Mustard gas

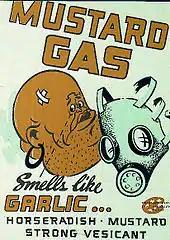
US Army World War II gas identification poster, –1945

Mustard gases were possibly developed as early as 1822 by César-Mansuète Despretz (1798–1863). Despretz described the reaction of sulfur dichloride and ethylene but never made mention of any irritating properties of the reaction product. In 1854, another French chemist, Alfred Riche (1829–1908), repeated this procedure, also without describing any adverse physiological properties. In 1860, the British scientist Frederick Guthrie synthesized and characterized the mustard agent compound and noted its irritating properties, especially in tasting. Also in 1860, chemist Albert Niemann, known as a pioneer in cocaine chemistry, repeated the reaction, and recorded blister-forming properties. In 1886, Viktor Meyer published a paper describing a synthesis that produced good yields. He combined 2-chloroethanol with aqueous potassium sulfide, and then treated the resulting thiodiglycol with phosphorus trichloride. The purity of this compound was much higher and consequently the adverse health effects upon exposure were much more severe. These symptoms presented themselves in his assistant, and in order to rule out the possibility that his assistant was suffering from a mental illness (psychosomatic symptoms), Meyer had this compound tested on laboratory rabbits, most of which died. In 1913, the English chemist Hans Thacher Clarke (known for the Eschweiler-Clarke reaction) replaced the phosphorus trichloride with hydrochloric acid in Meyer's formulation while working with Emil Fischer in Berlin. Clarke was hospitalized for two months for burns after one of his flasks broke. According to Meyer, Fischer's report on this accident to the German Chemical Society sent the German Empire on the road to chemical weapons.